Orissa Engineering College

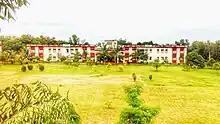
Basic Science and Humanities Block

The department was started with an intake capacity of 60 Students. From 1994 onwards the intake was increased to 90 students and later on after 2010 again increased to 120 students. The students are guided by two professors, four assistant professors, and 14 full-time lecturers.